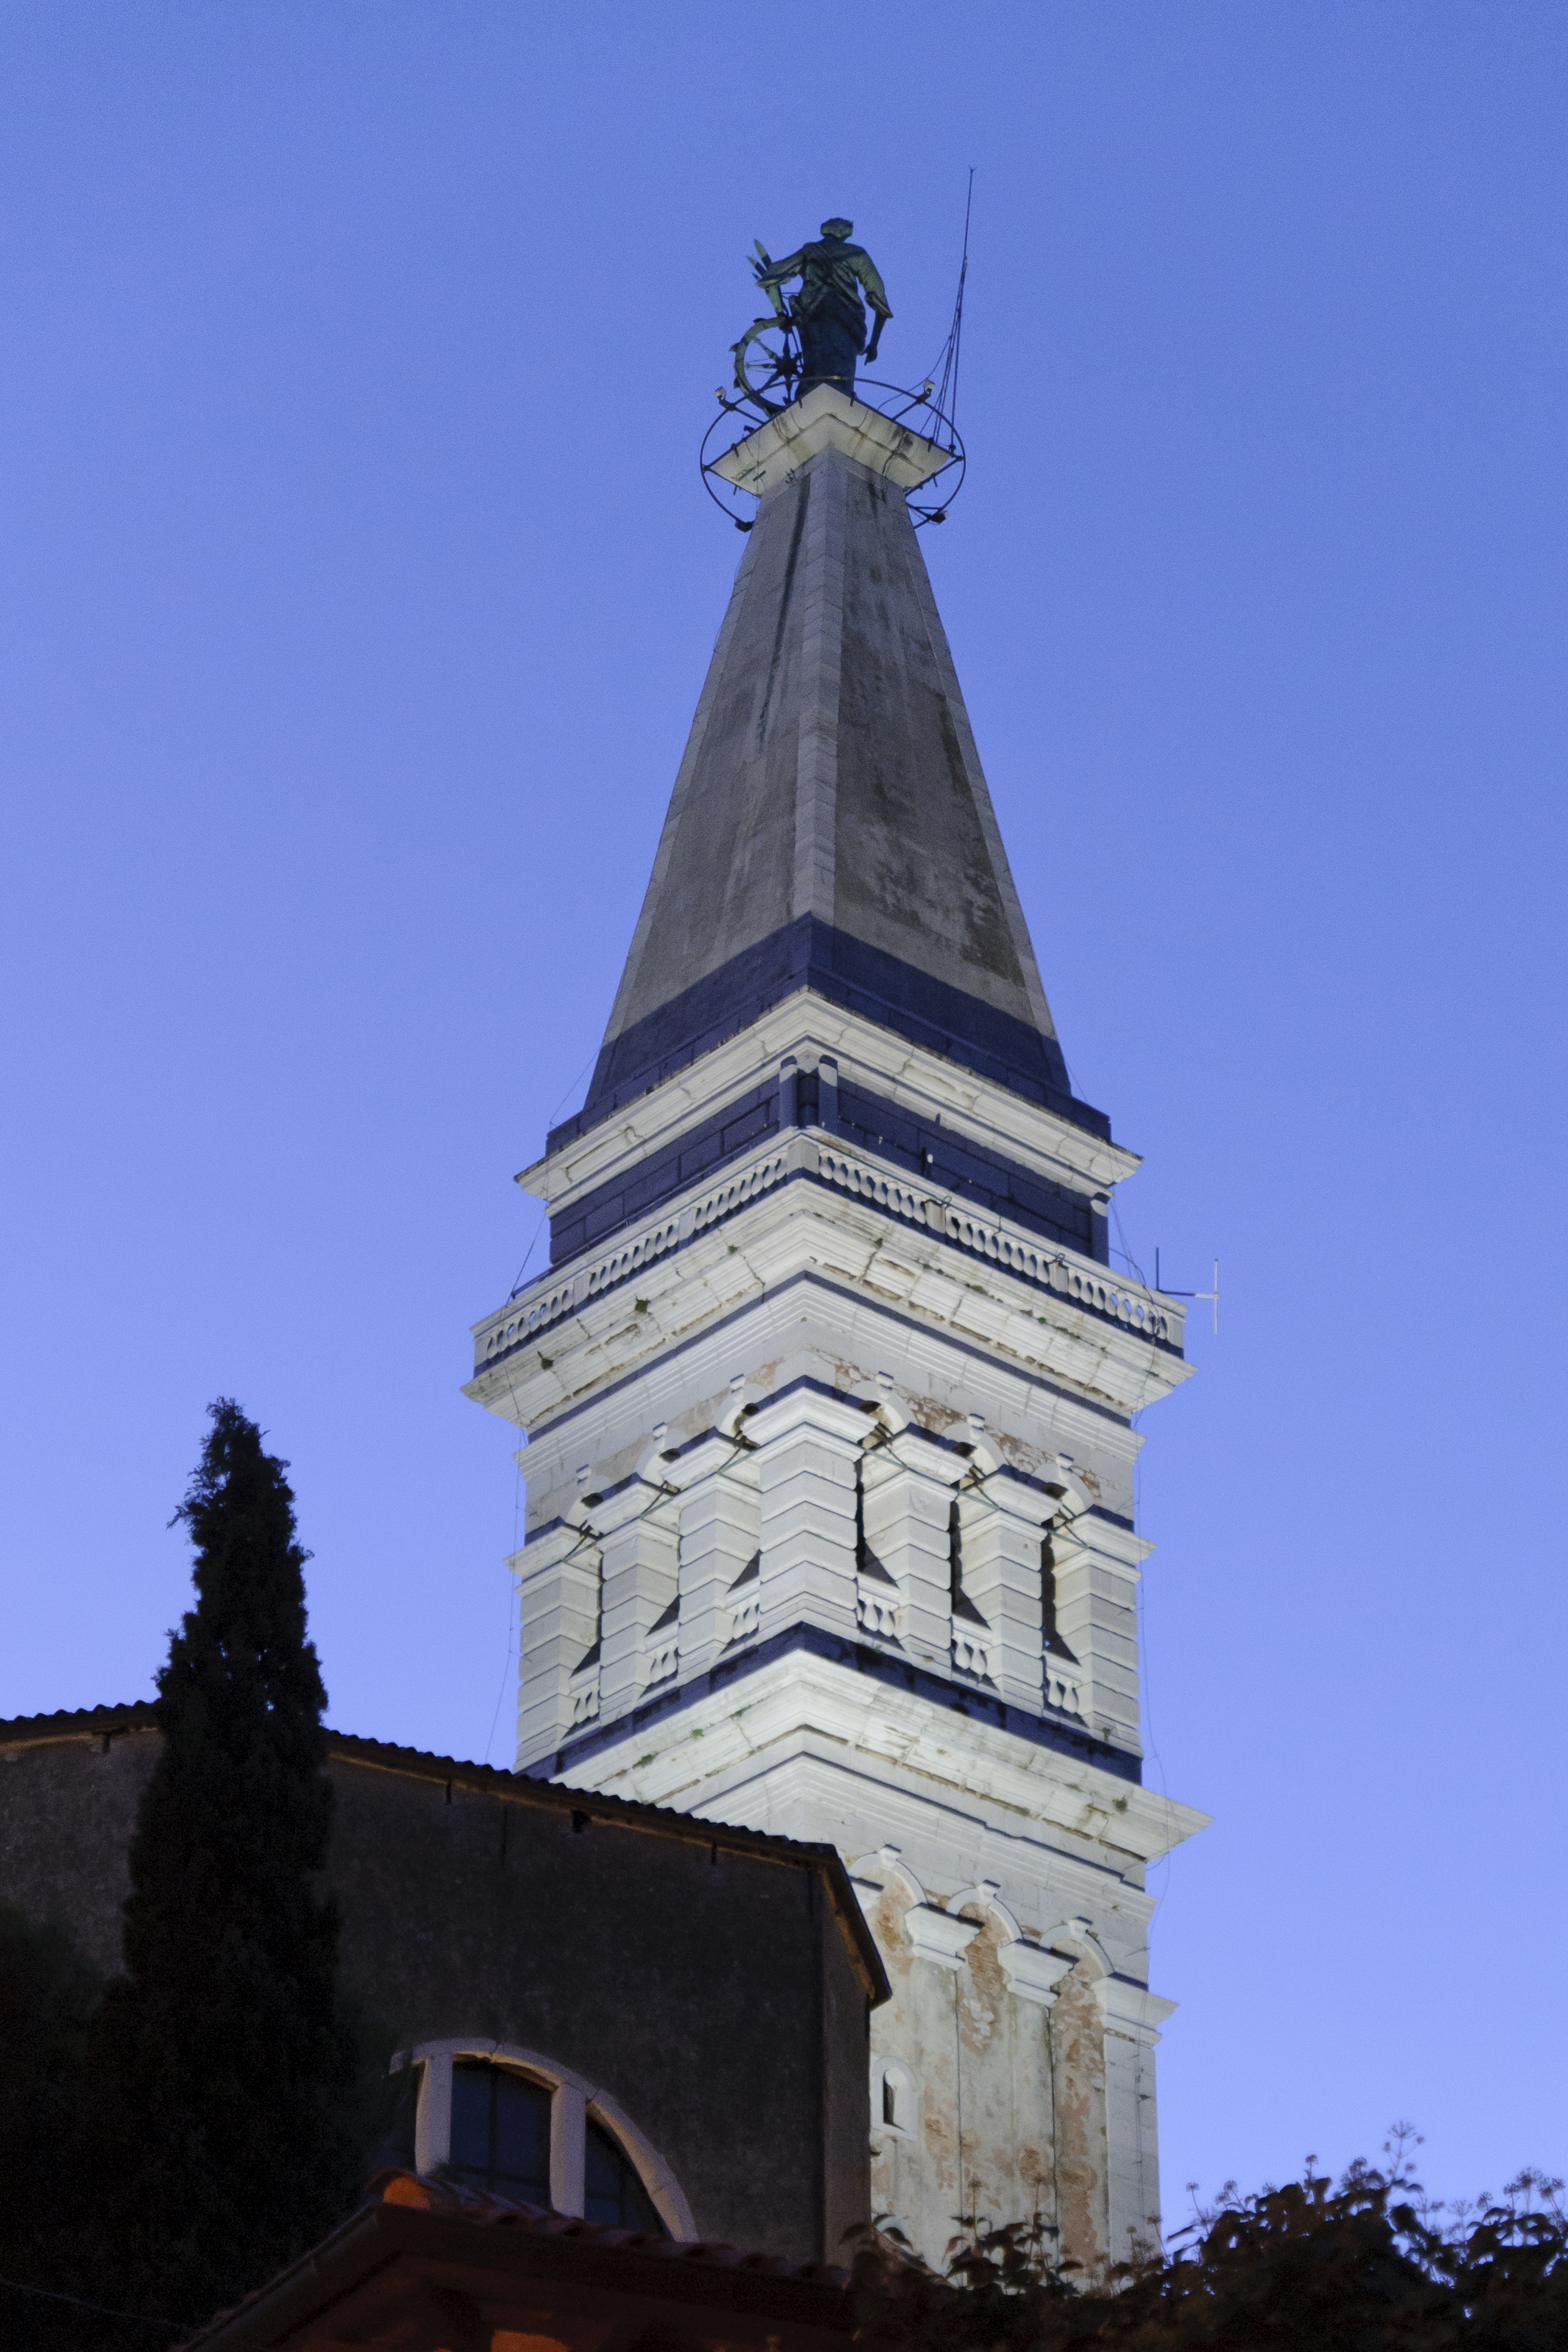
monument, tower, landmark, church, nikon, place of worship, clock tower, bell tower, croatia, spire, steeple, rovigno, rovinj, hvratska, d300